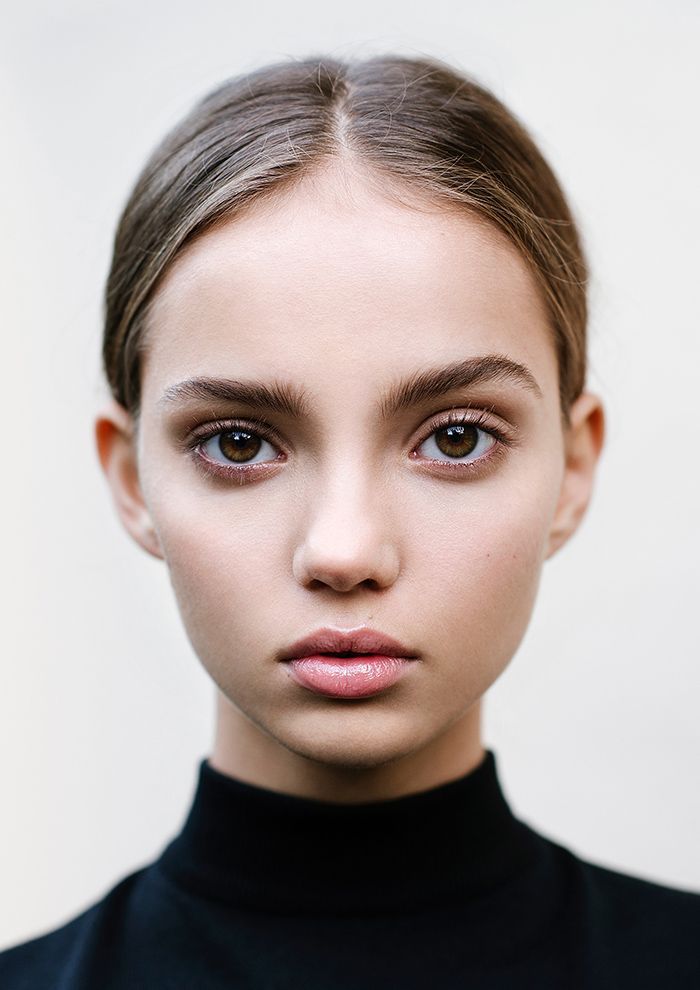
Portrait style: Real Portrait